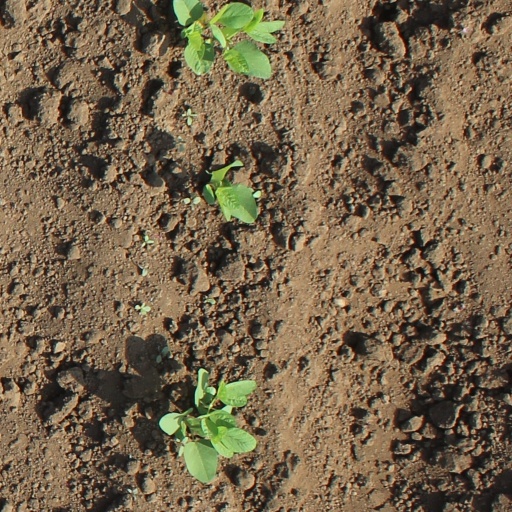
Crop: soybean